Manipur

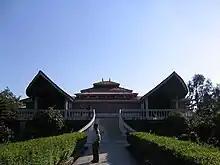
The Shrine – the main theatre

Keibul Lamjao National Park, away from Imphal is an abode of the rare and endangered species of brow antlered deer. This ecosystem contains 17 rare species of mammals. It is the only floating national park of the world.